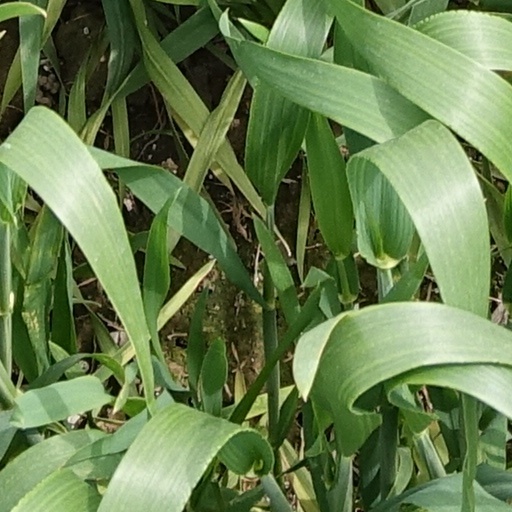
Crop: wheat